Super Princess Peach

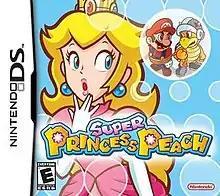
North American box art

is a 2005 platform game developed by Tose and published by Nintendo for the Nintendo DS. It was released in Japan in October 2005 and worldwide the following year. "Super Princess Peach" is the first game to feature Princess Peach as the main protagonist on a dedicated video game console and the second overall after "Princess Toadstool's Castle Run" released in 1990 on the Nelsonic Game Watch.